Henry Maxse

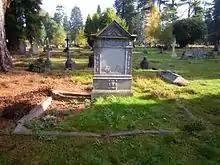
Maxse's grave in Brookwood Cemetery

Lieutenant-Colonel Sir Henry Berkeley Fitzhardinge Maxse (1 January 1832 – 10 September 1883) was a British Army officer of the Crimean War and colonial official who was Governor of Newfoundland.